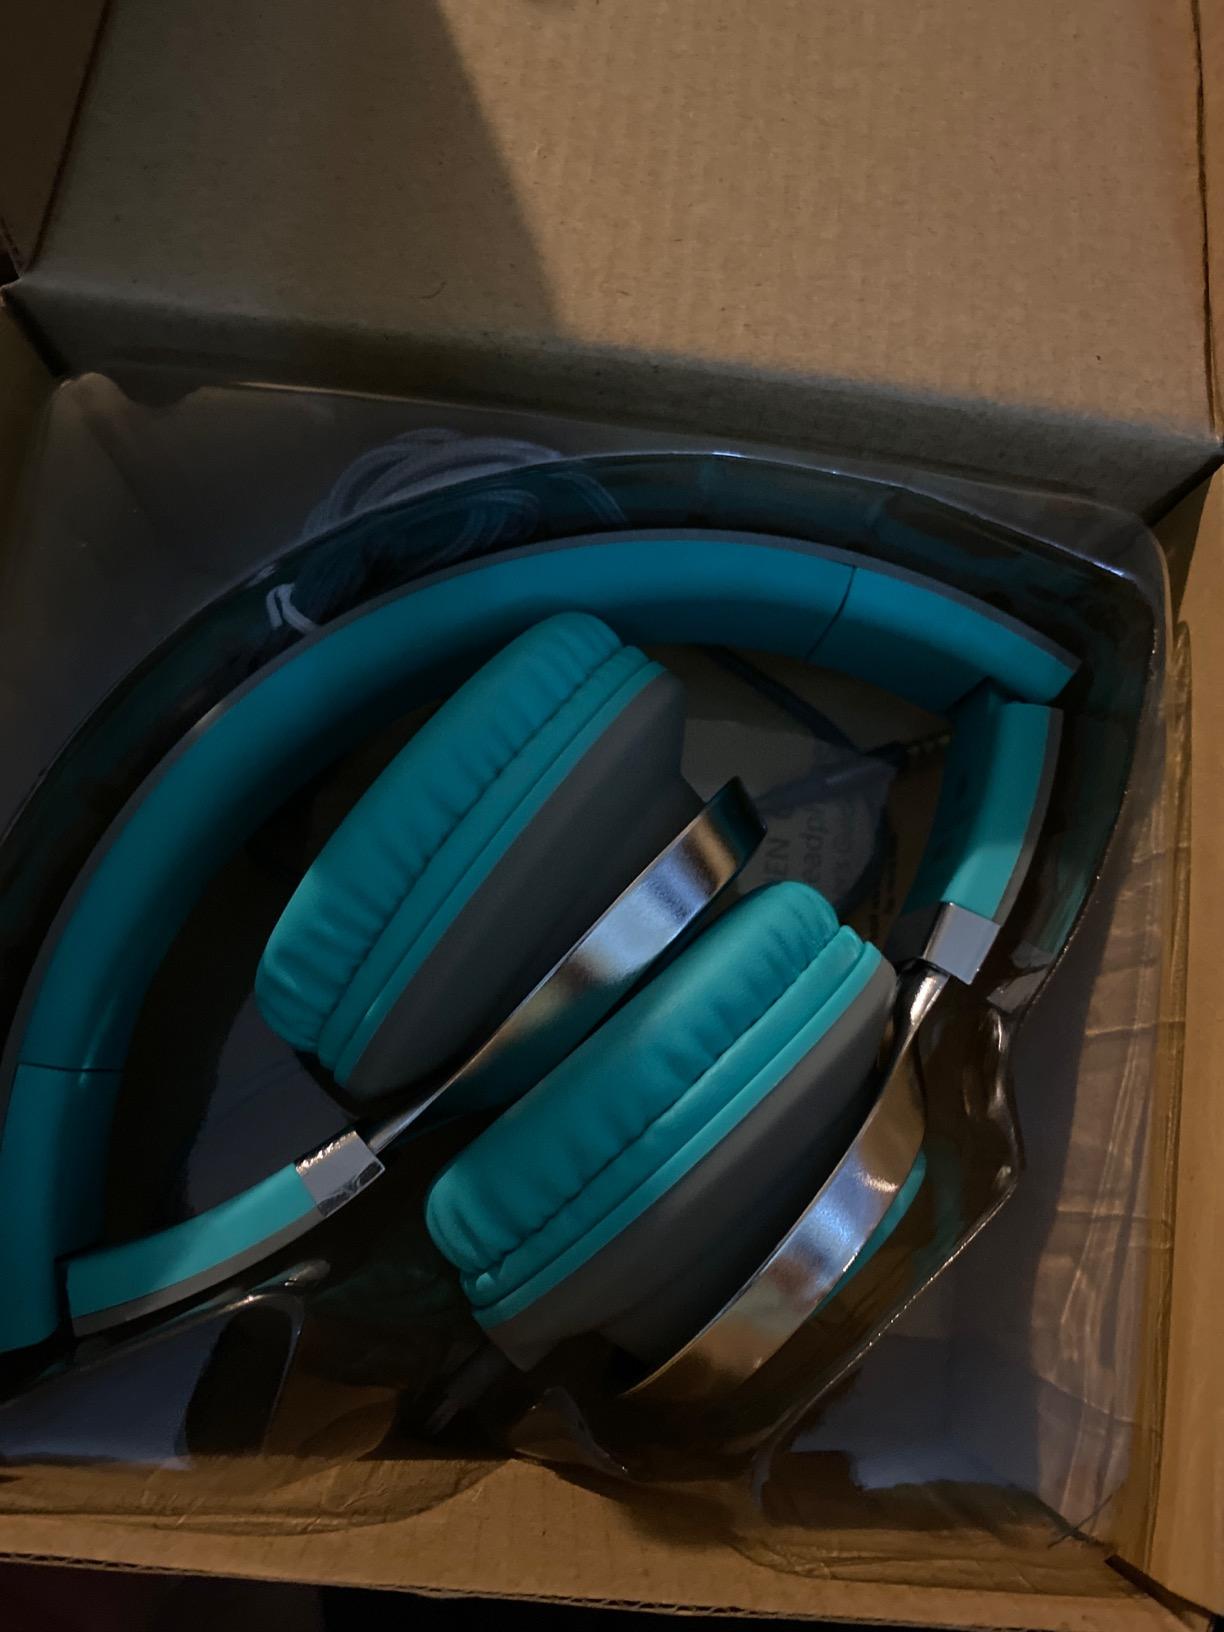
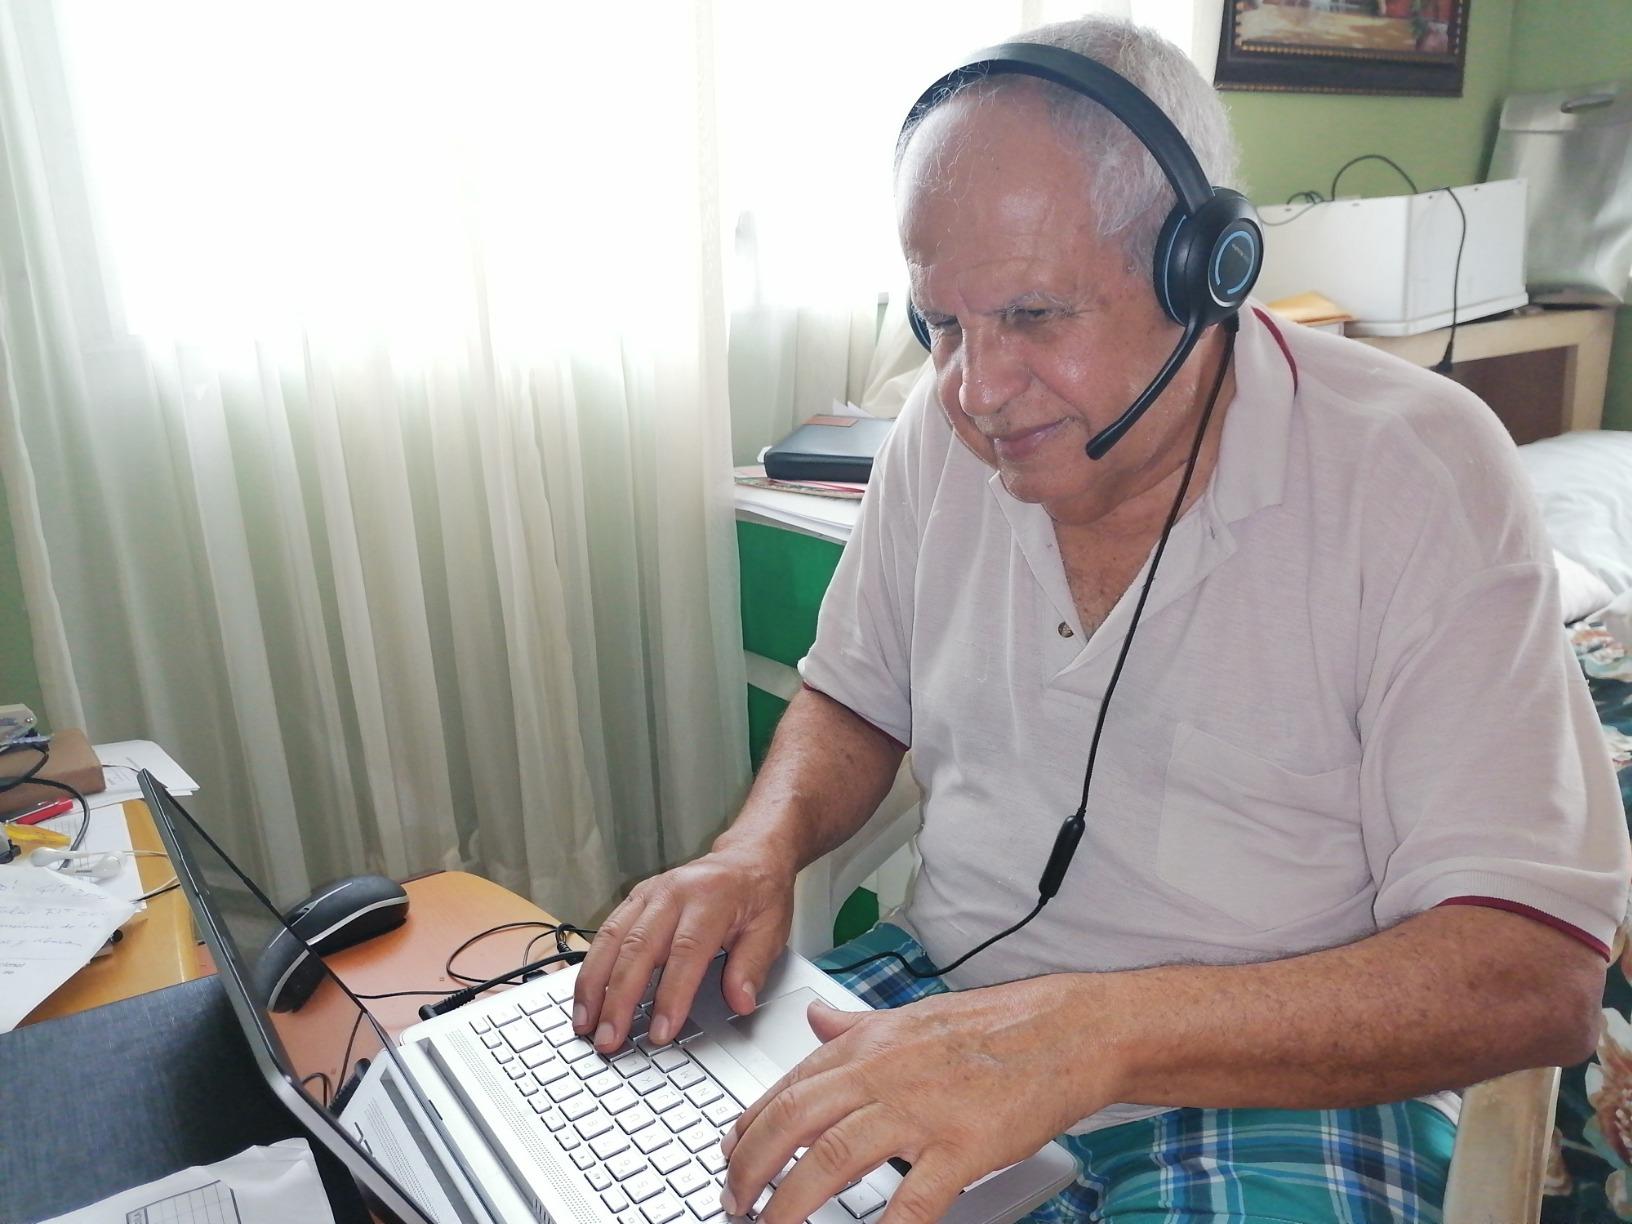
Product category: headphones
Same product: no